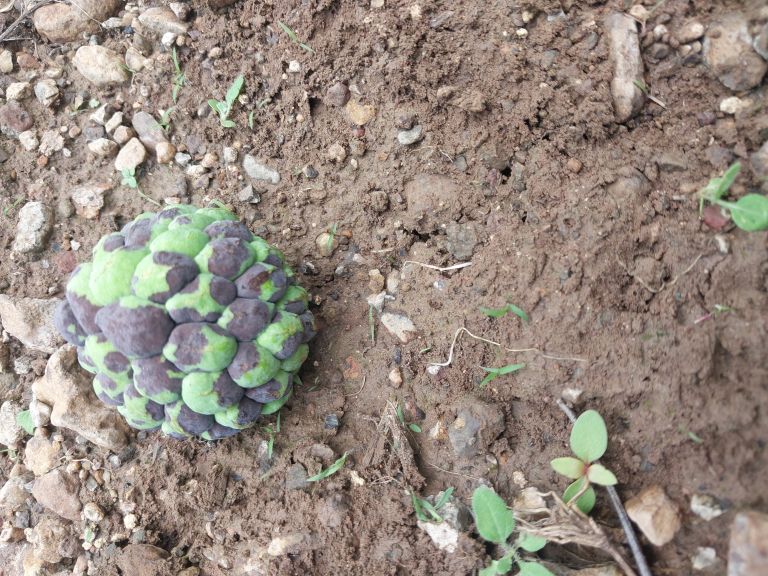
Disease label: Diplodia Rot